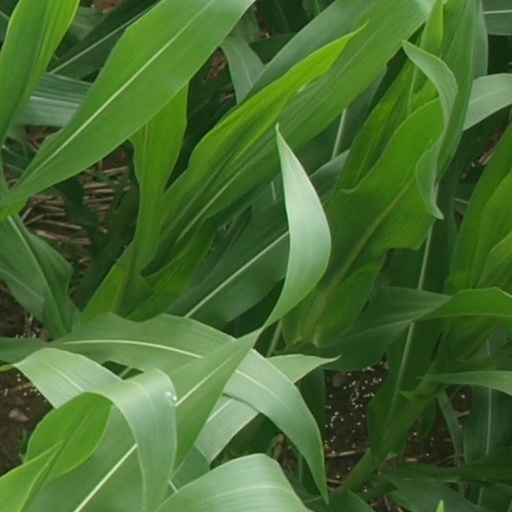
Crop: maize; corn